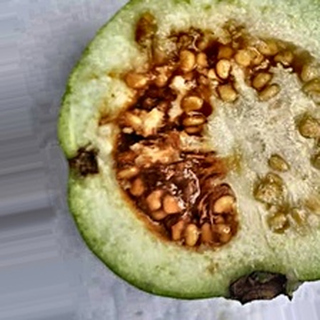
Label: guava_fruit_fly